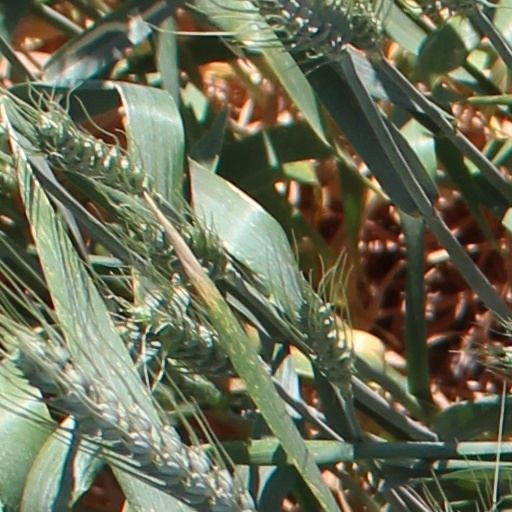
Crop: wheat